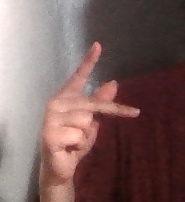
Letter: dha